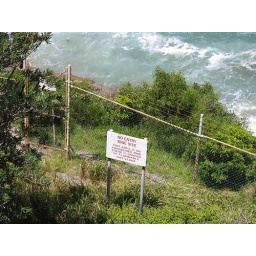
this sign is just below the bridge